Maurits Lieftinck

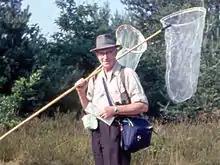
On a collection trip

Maurits Anne Lieftinck informally Maus Lieftinck (18 February 1904 – 13 April 1985) was a Dutch entomologist who specialized in the Odonata, particularly in Southeast Asia, working from the Bogor Museum where he worked for a significant period.